Second Desmond Rebellion

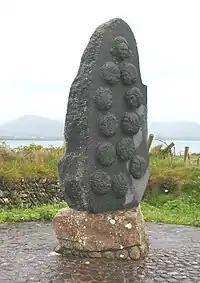
Monument at Dún an Óir to the mercenaries executed after the Siege of Smerwick, October 1580

On 10 September 1580, a squadron of Spanish ships under the command of Don Juan Martinez de Recalde landed a Papal force of Spanish and Italians numbering 600 men commanded by Sebastiano di San Giuseppe (aka Sebastiano da Modena; Sebastian de San José), at Smerwick, on the Dingle Peninsula near the same point where Fitzmaurice had landed the previous year. They had arms for several thousand men, sent by Philip II to aid the rebellion, and paid for by Pope Gregory. Desmond, Baltinglass, and John of Desmond made an effort to link up with the expeditionary force but English forces under Ormonde and Grey blocked them and prompt naval action by Richard Bingham blockaded the Papal force's ships into the bay at Smerwick. San Giuseppe had no choice but to fortify his men in the fort at Dún an Óir.